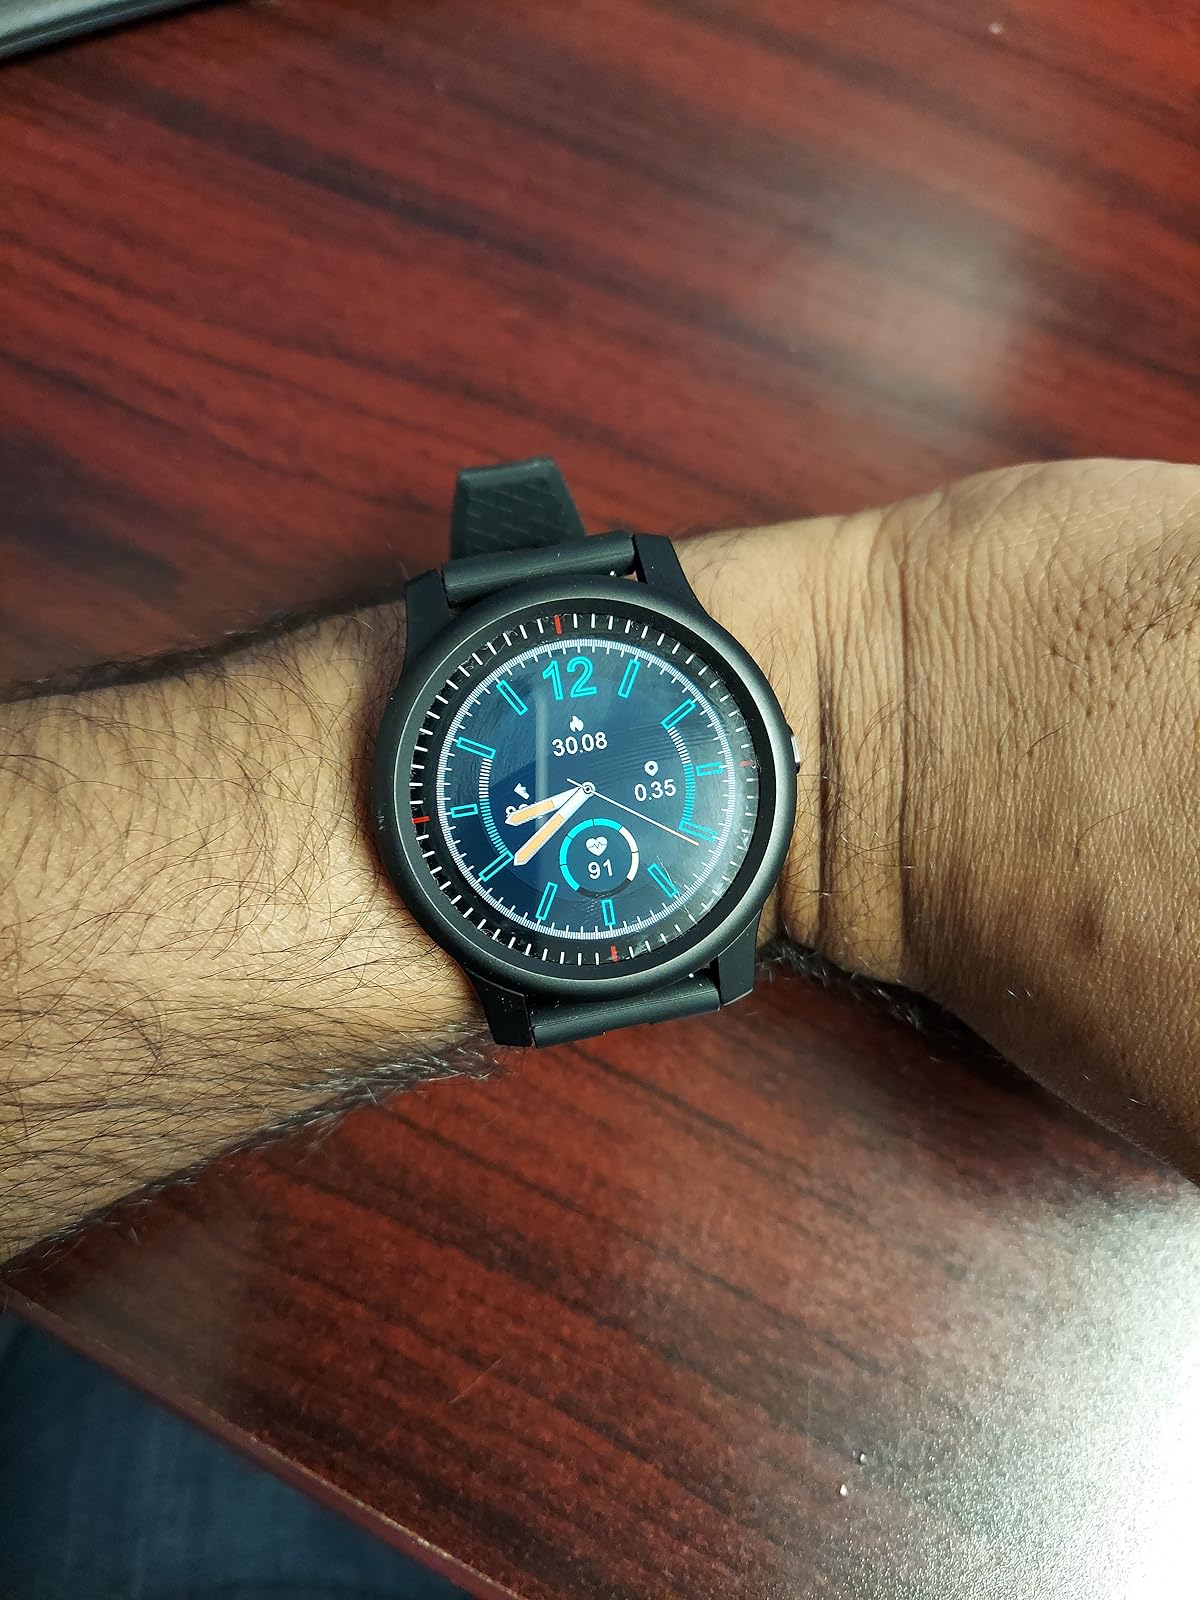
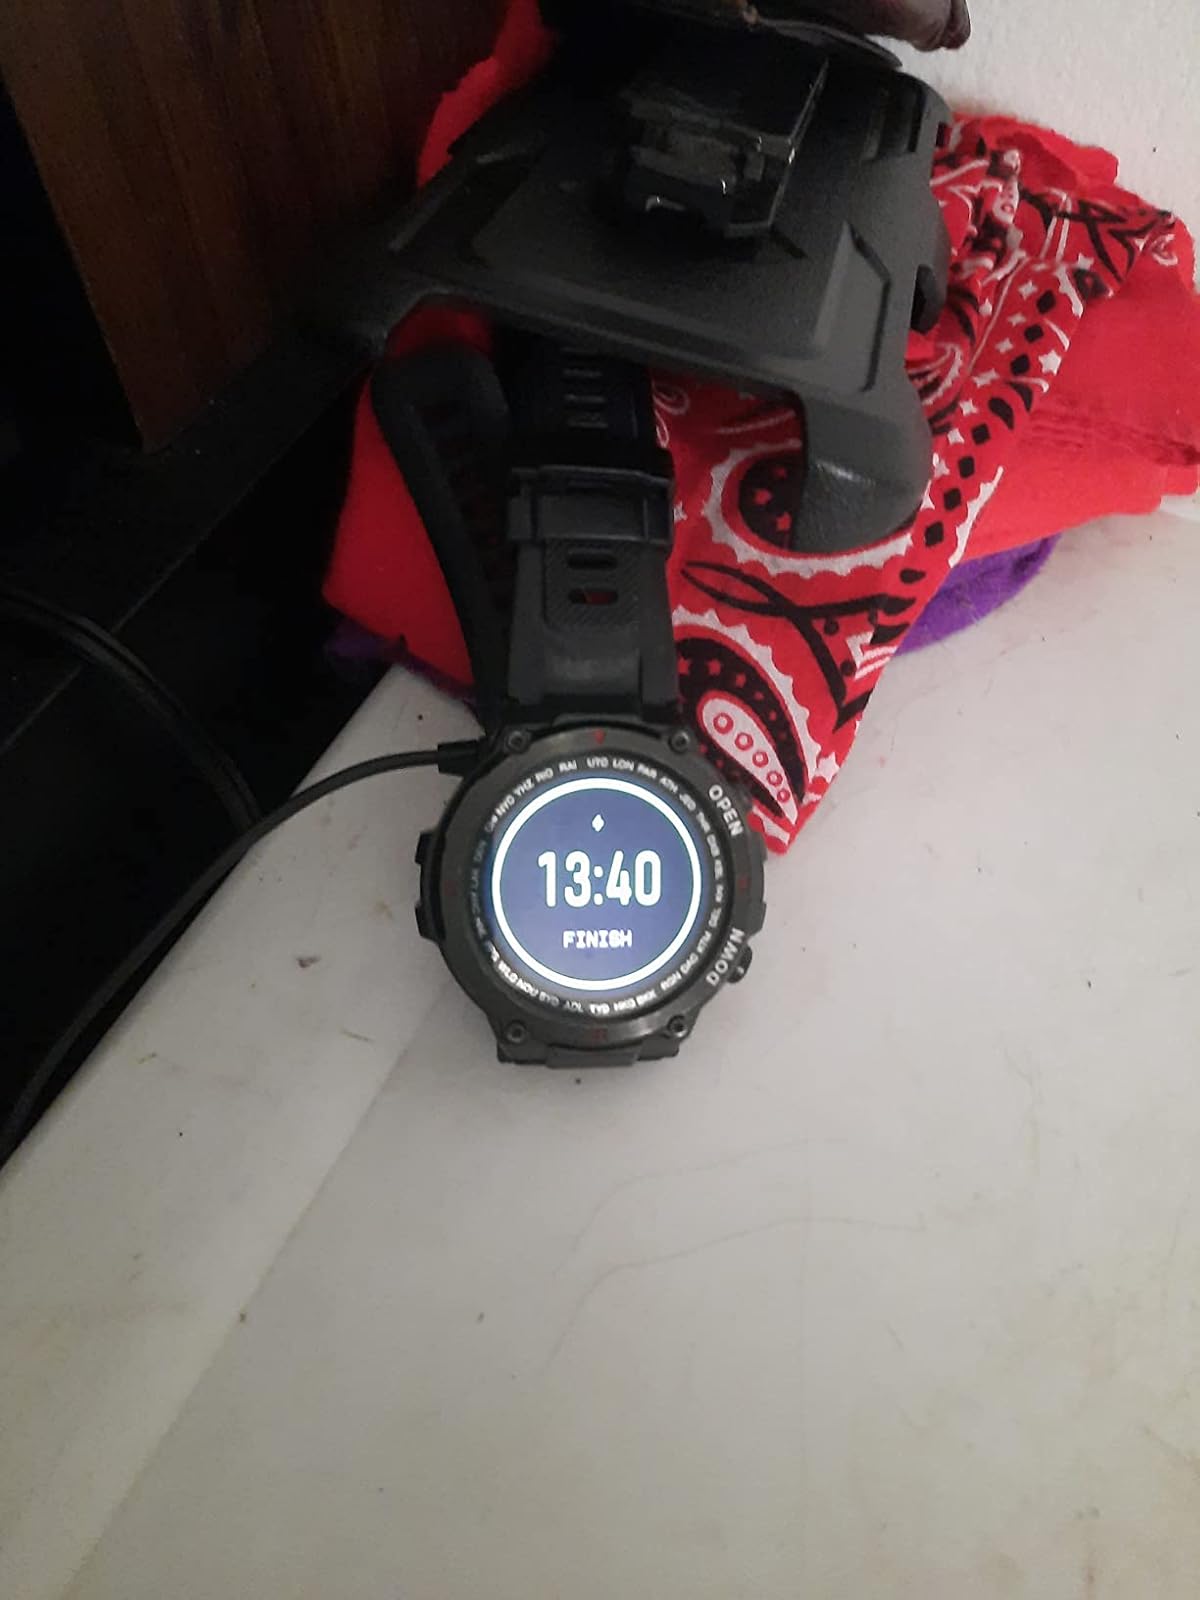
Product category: smartwatch
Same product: no